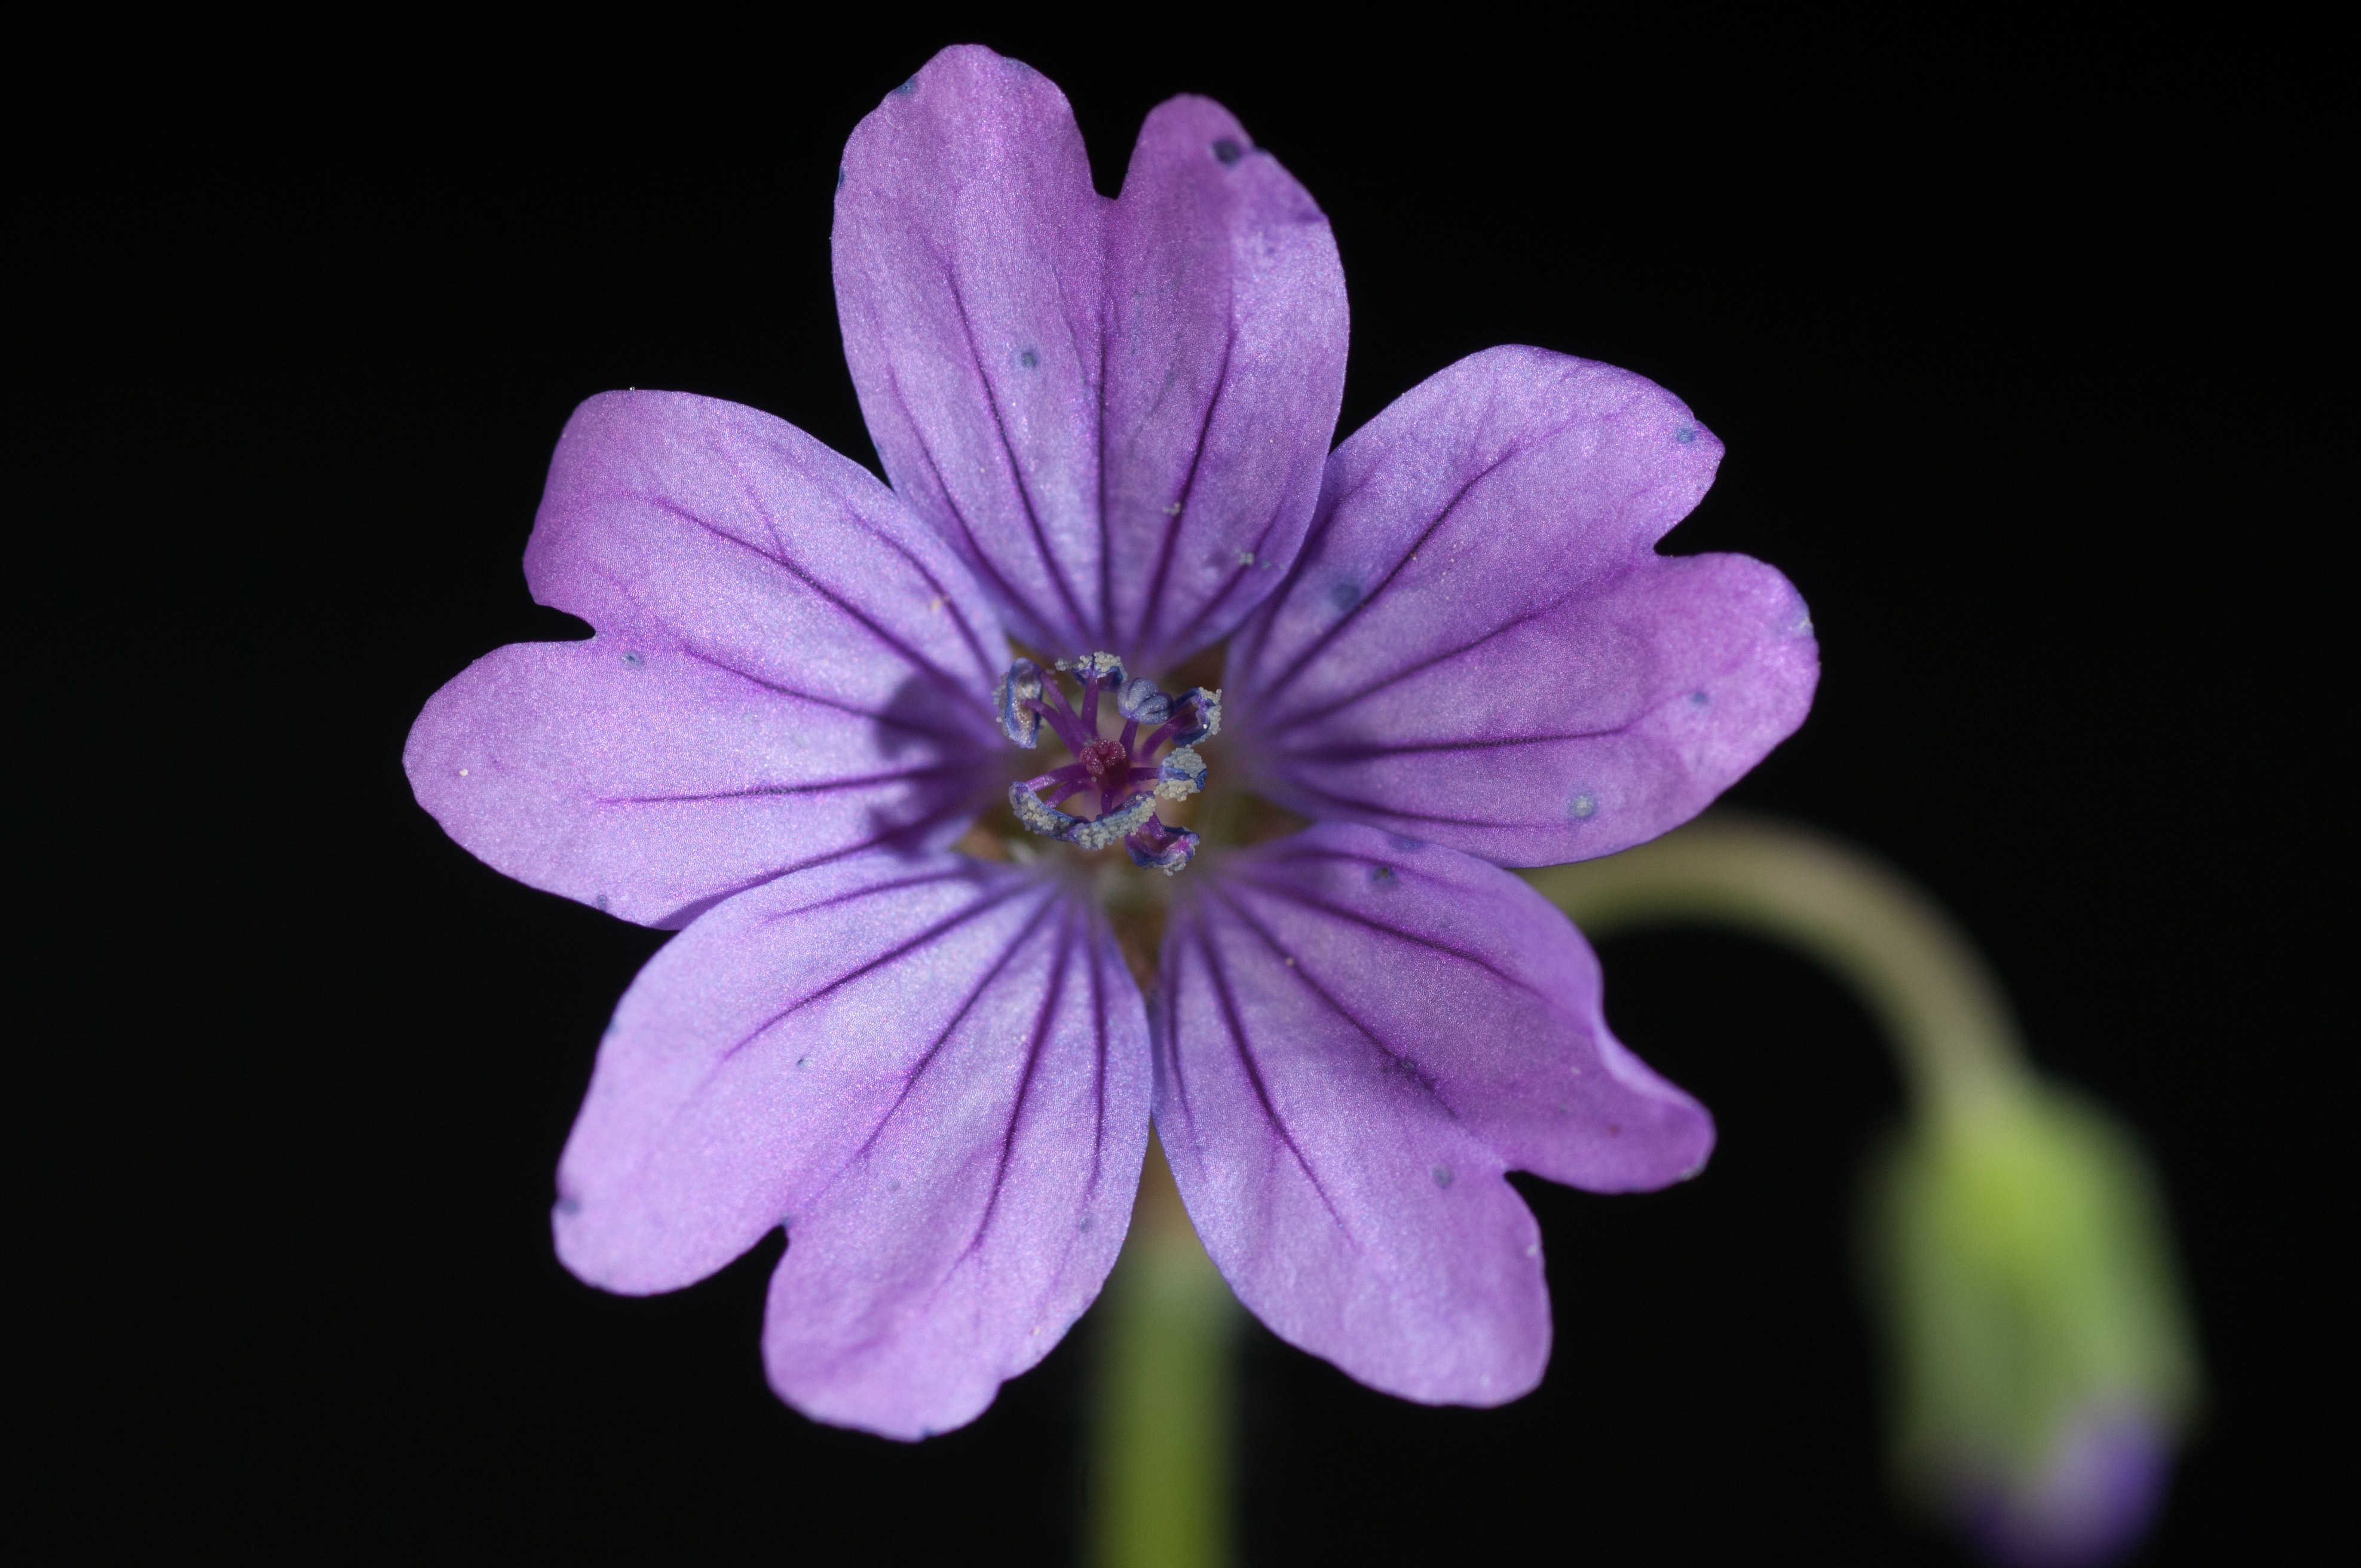
blossom, plant, photography, flower, purple, petal, bloom, flora, wildflower, close up, geranium, macro photography, flowering plant, plant stem, land plant, geraniales